PlayStation Classic

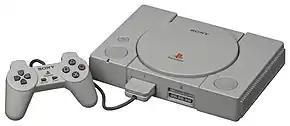
The original PlayStation game console. PlayStation Classic is a "minified version" of the machine, and its appearance is almost identical.

The controller's cords measure approximately long. The controllers use a USB interface. The console has 2 USB ports in the front for the 2 controllers that are included. It cannot use PlayStation memory cards. Internally, the console uses a MediaTek MT8167a Quad A35 system on a chip with four central processing cores clocked at @ 1.5 GHz and a Power VR GE8300 graphics processing unit. It includes 16 GB of eMMC flash storage and 1 GB of DDR3 memory.